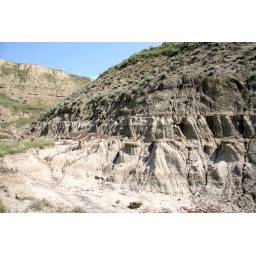
The cabin is in the spruce trees but once you cross the creek this is the landscape that greets you.